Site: brandenburg
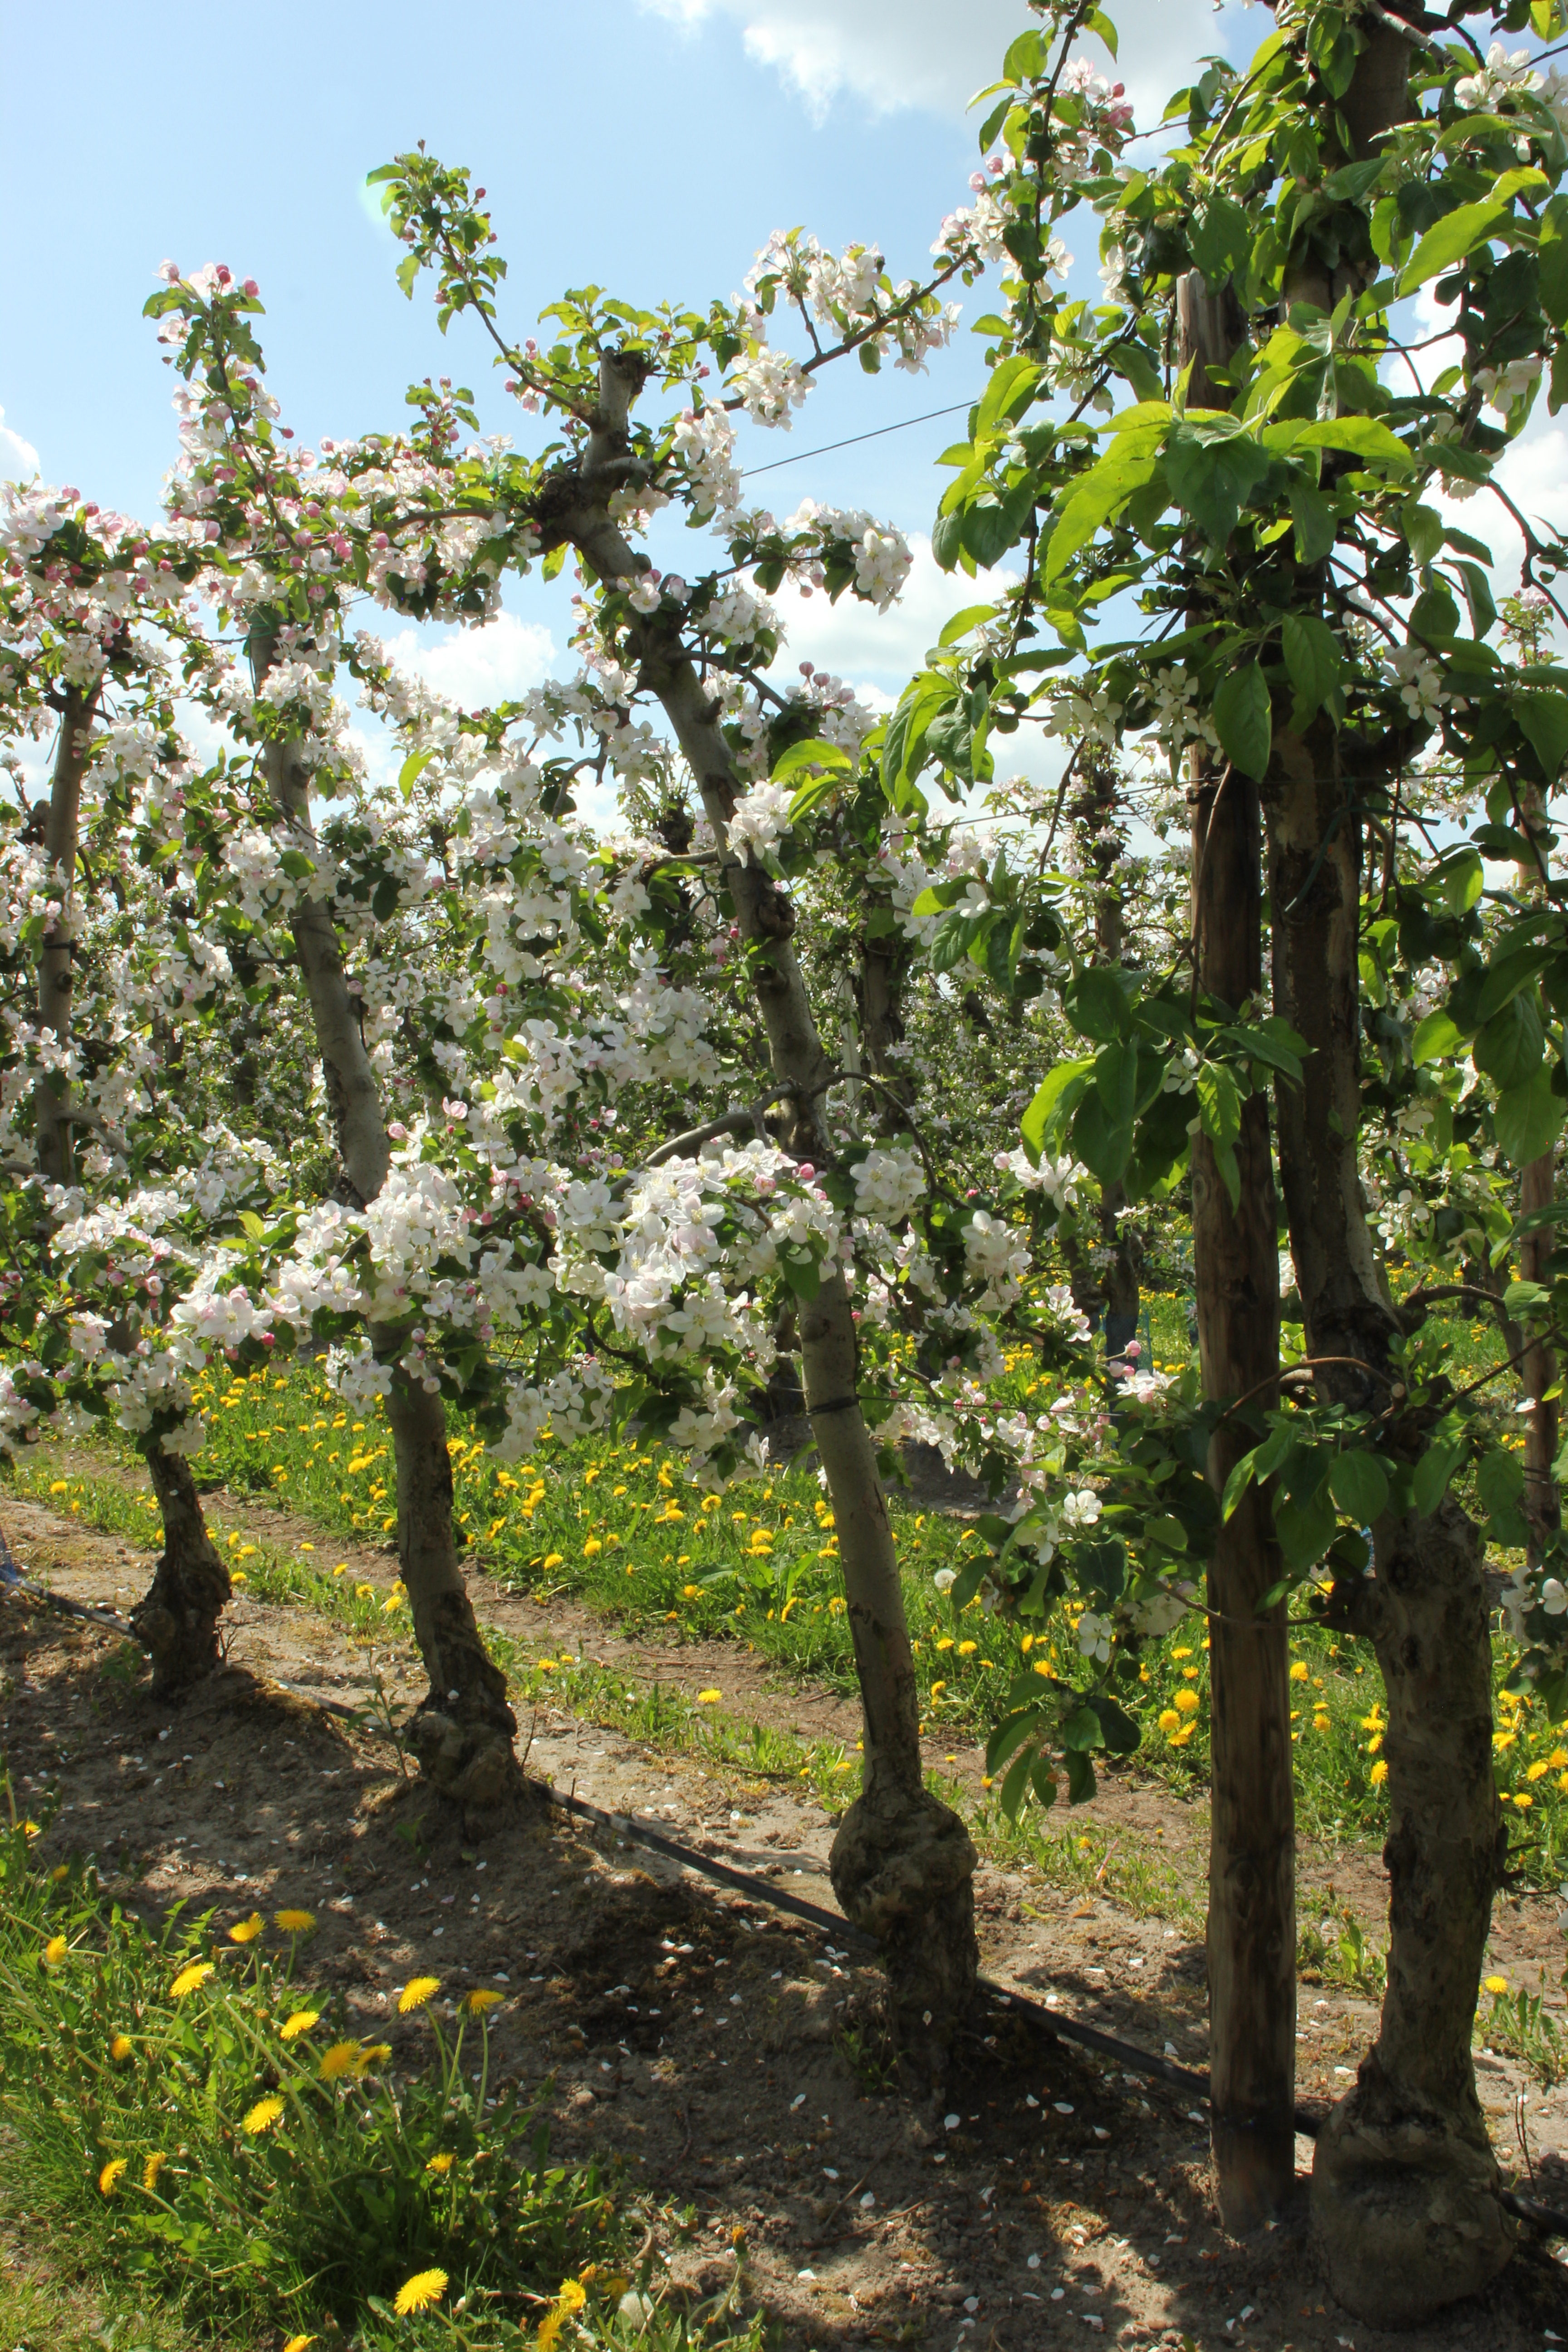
Growth stage (BBCH 65): Flowering